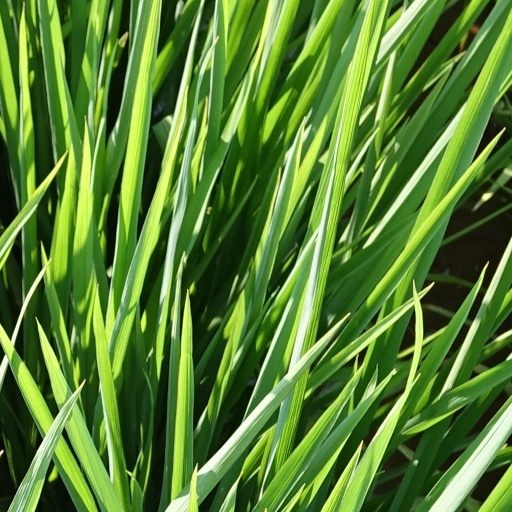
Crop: rice